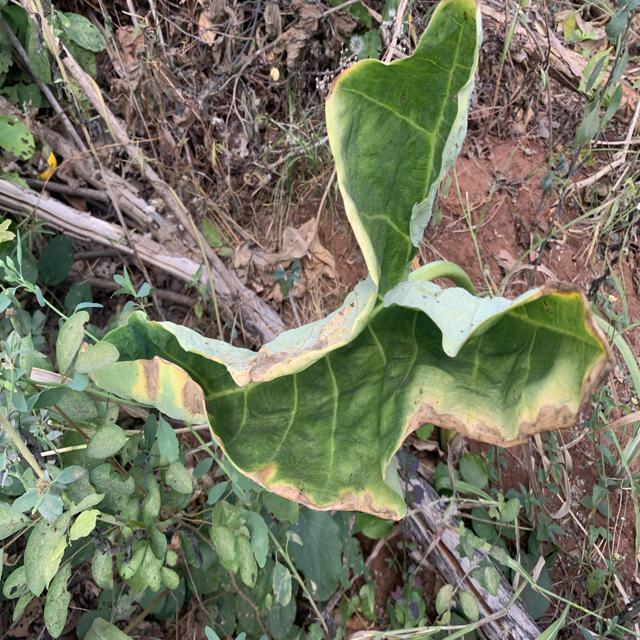
Label: Early_Blight